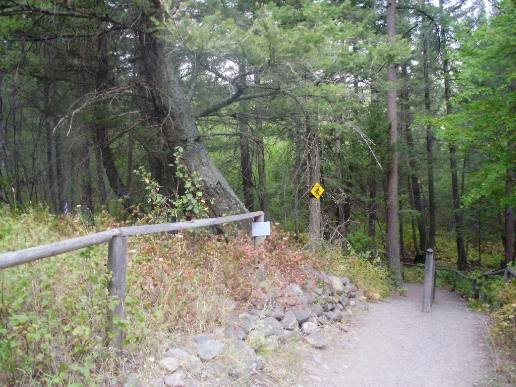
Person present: No